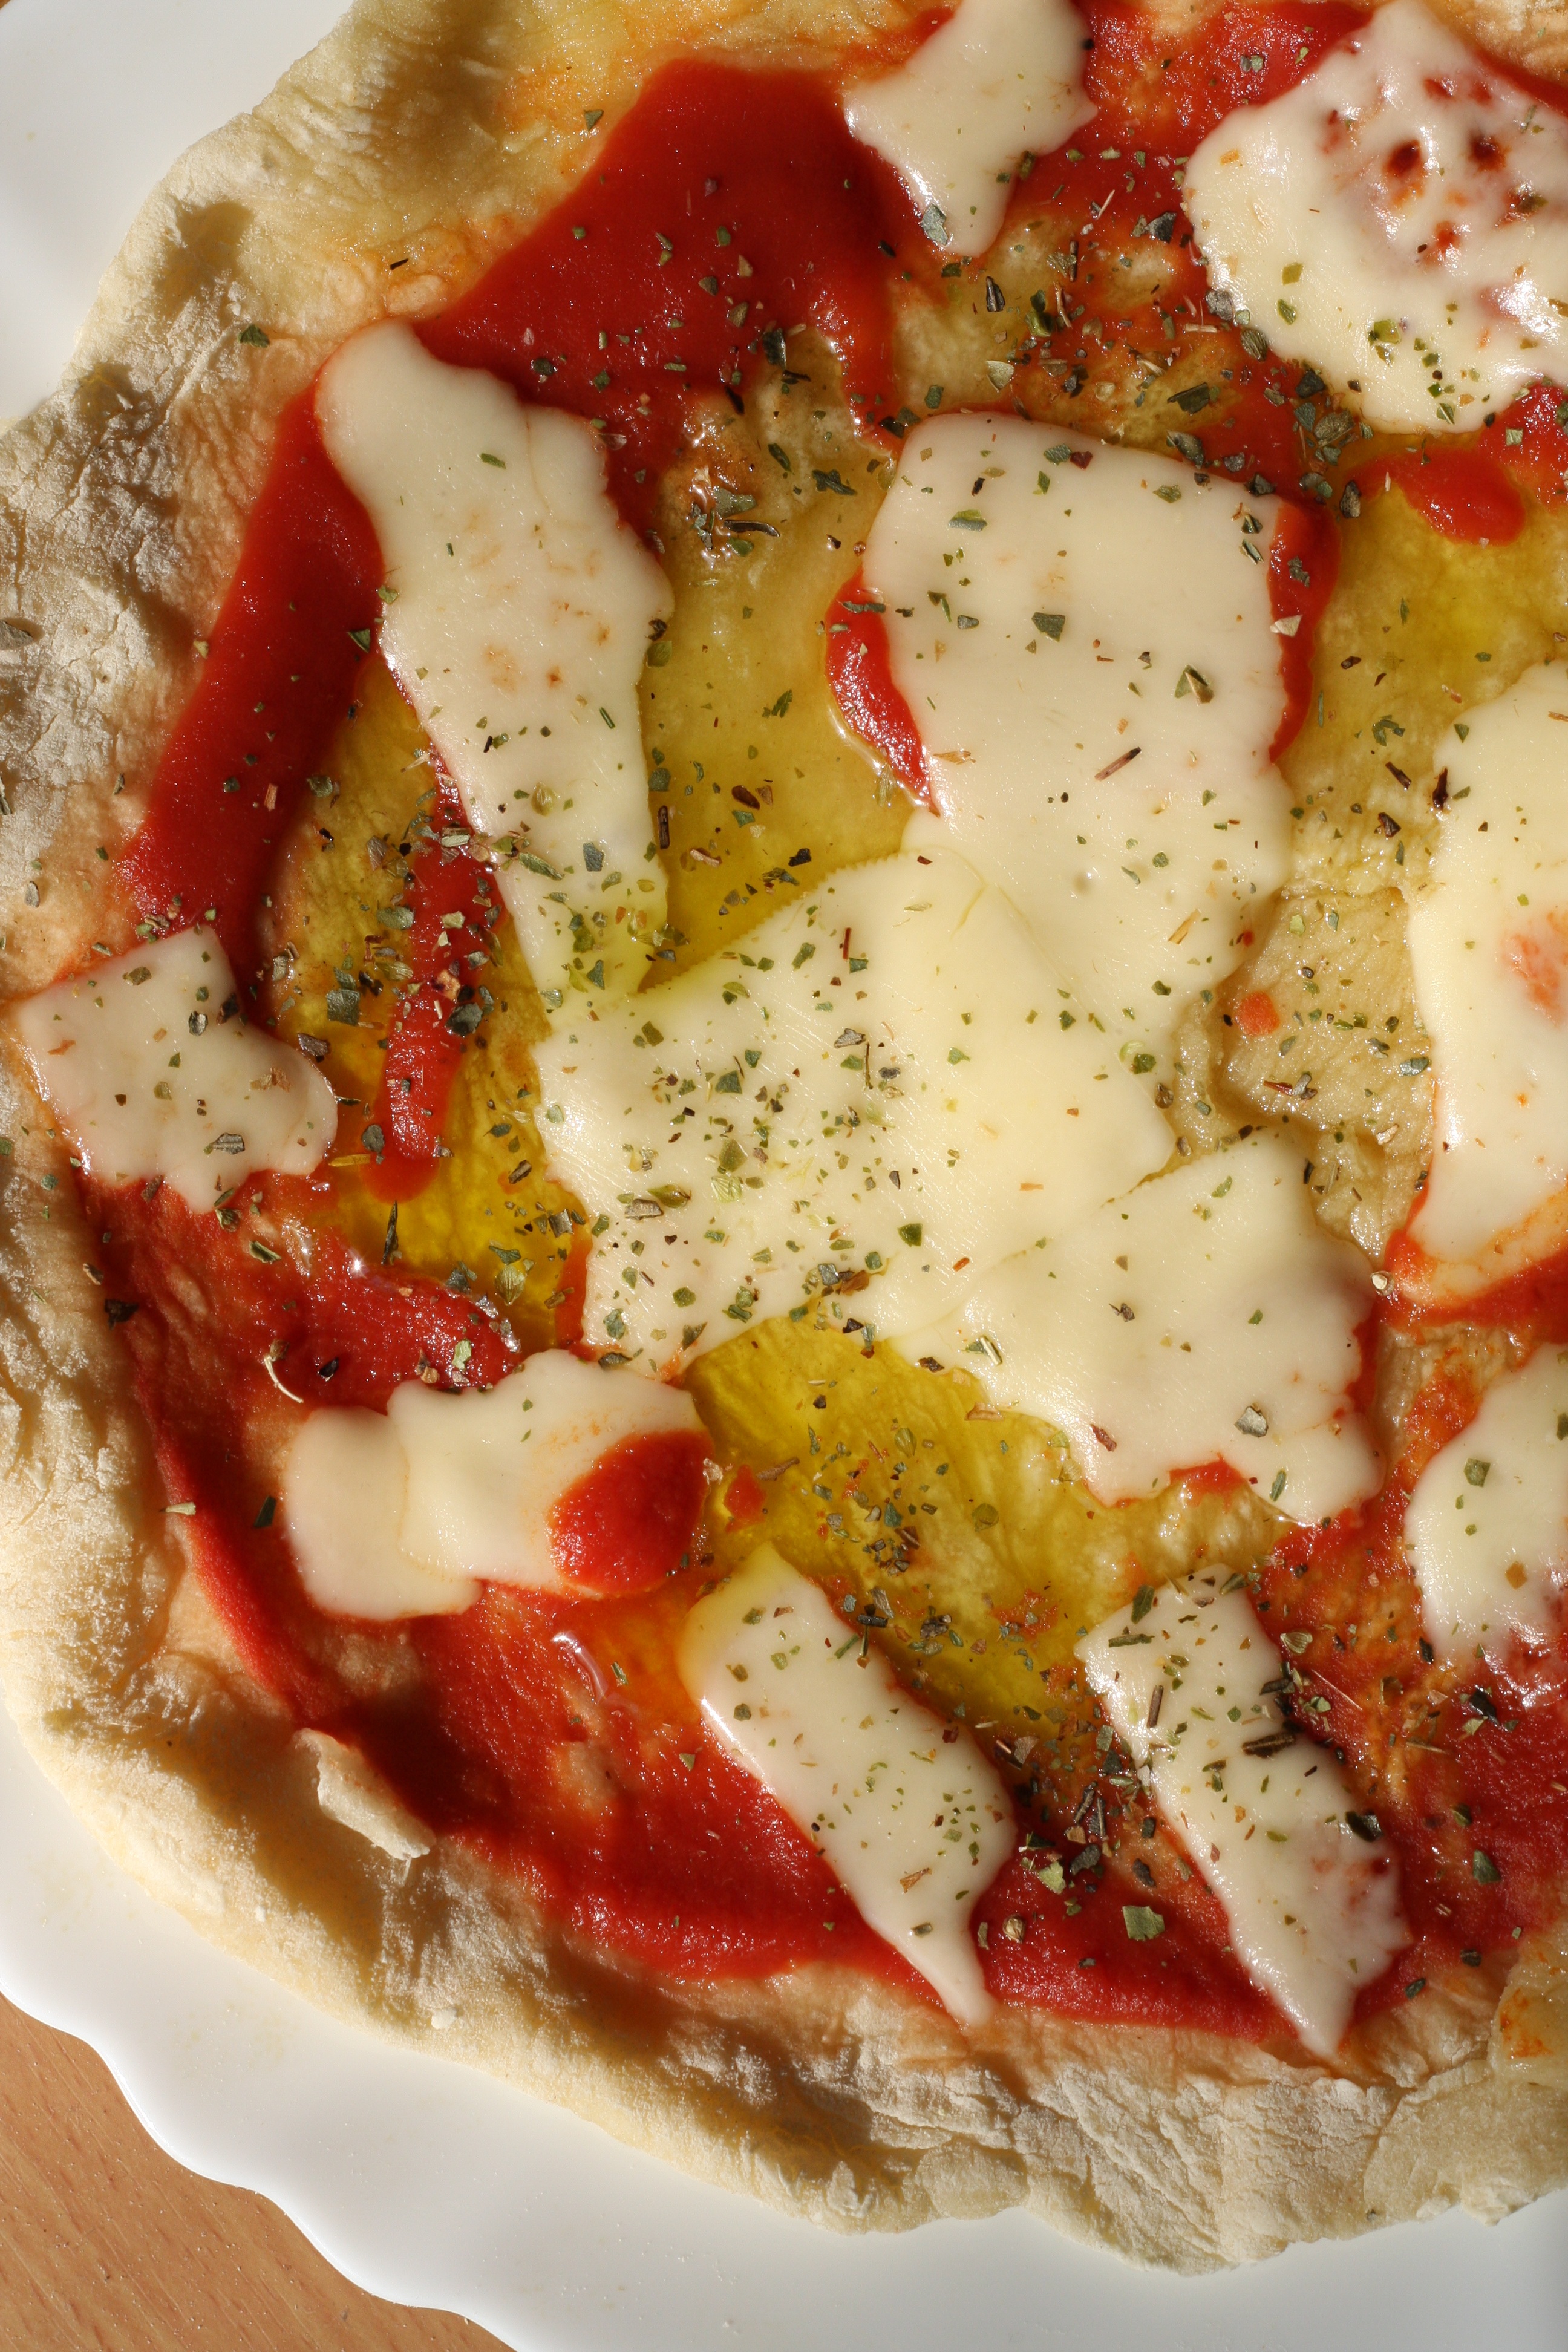
dish, meal, food, produce, vegetable, plate, breakfast, meat, cuisine, pizza, tomato, vegetarian, oil, vegetarian food, olive, mozzarella, italian food